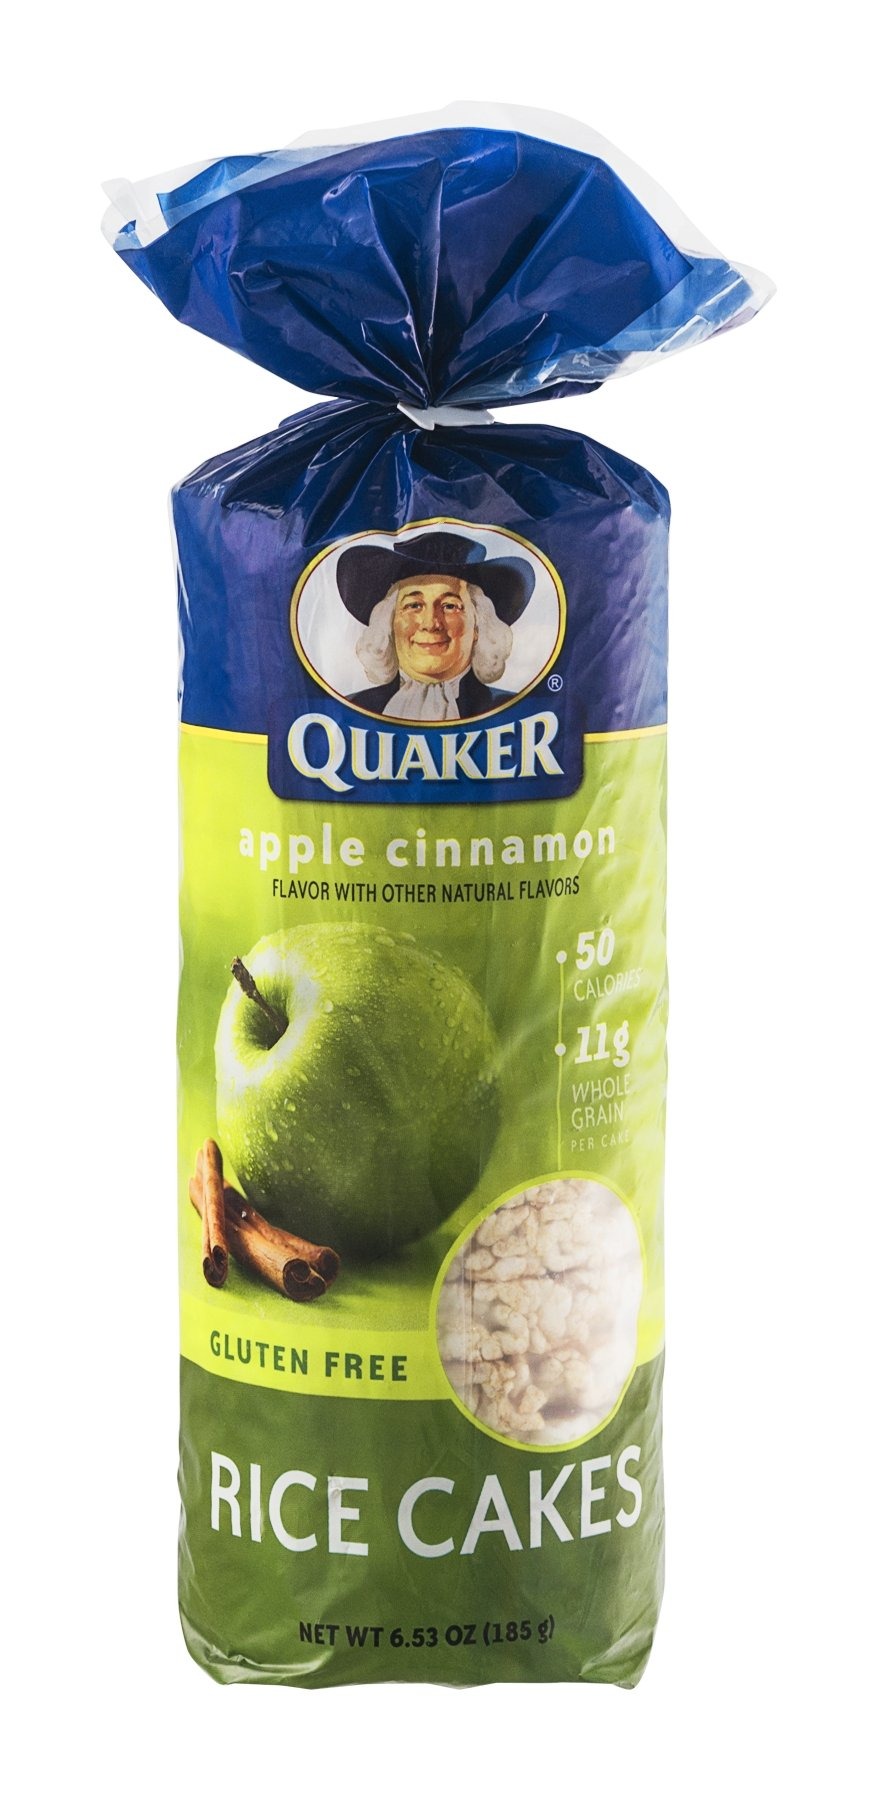
Item Name: Quaker, Rice Cakes, Apple Cinnamon, 6.52oz Bag (Pack of 4)
Bullet Point 1: Quaker
Bullet Point 2: Rice Cakes
Bullet Point 3: Apple Cinnamon
Bullet Point 4: 6.52oz Bag
Bullet Point 5: Pack of 4
Product Description: Quaker, Rice Cakes, Apple Cinnamon, 6.52oz Bag (Pack of 4)
Value: 26.08
Unit: Ounce

Price: 3.69